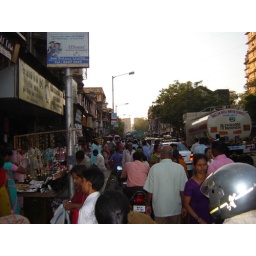
walking in the traffic to avoid sidewalk market congestion